Mama Bhagne (film)

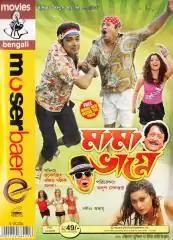
Theatrical release poster

Mama Bhagne is a 2009 Bengali film directed by Anup Sengupta and produced by Ishika Films Pvt. Ltd And Sujay Entertainment Digital Pvt.Ltd . under the banner of Ishika Films Pvt. Ltd And Sujay Entertainment Digital Pvt.Ltd The film features actors Prosenjit Chatterjee and Ranjit Mallick and Ananya Chatterjee in the lead roles. Music of the film has been composed by Subhayu Bedajna. It's an unofficial remake of the Hindi movie Rajaji.